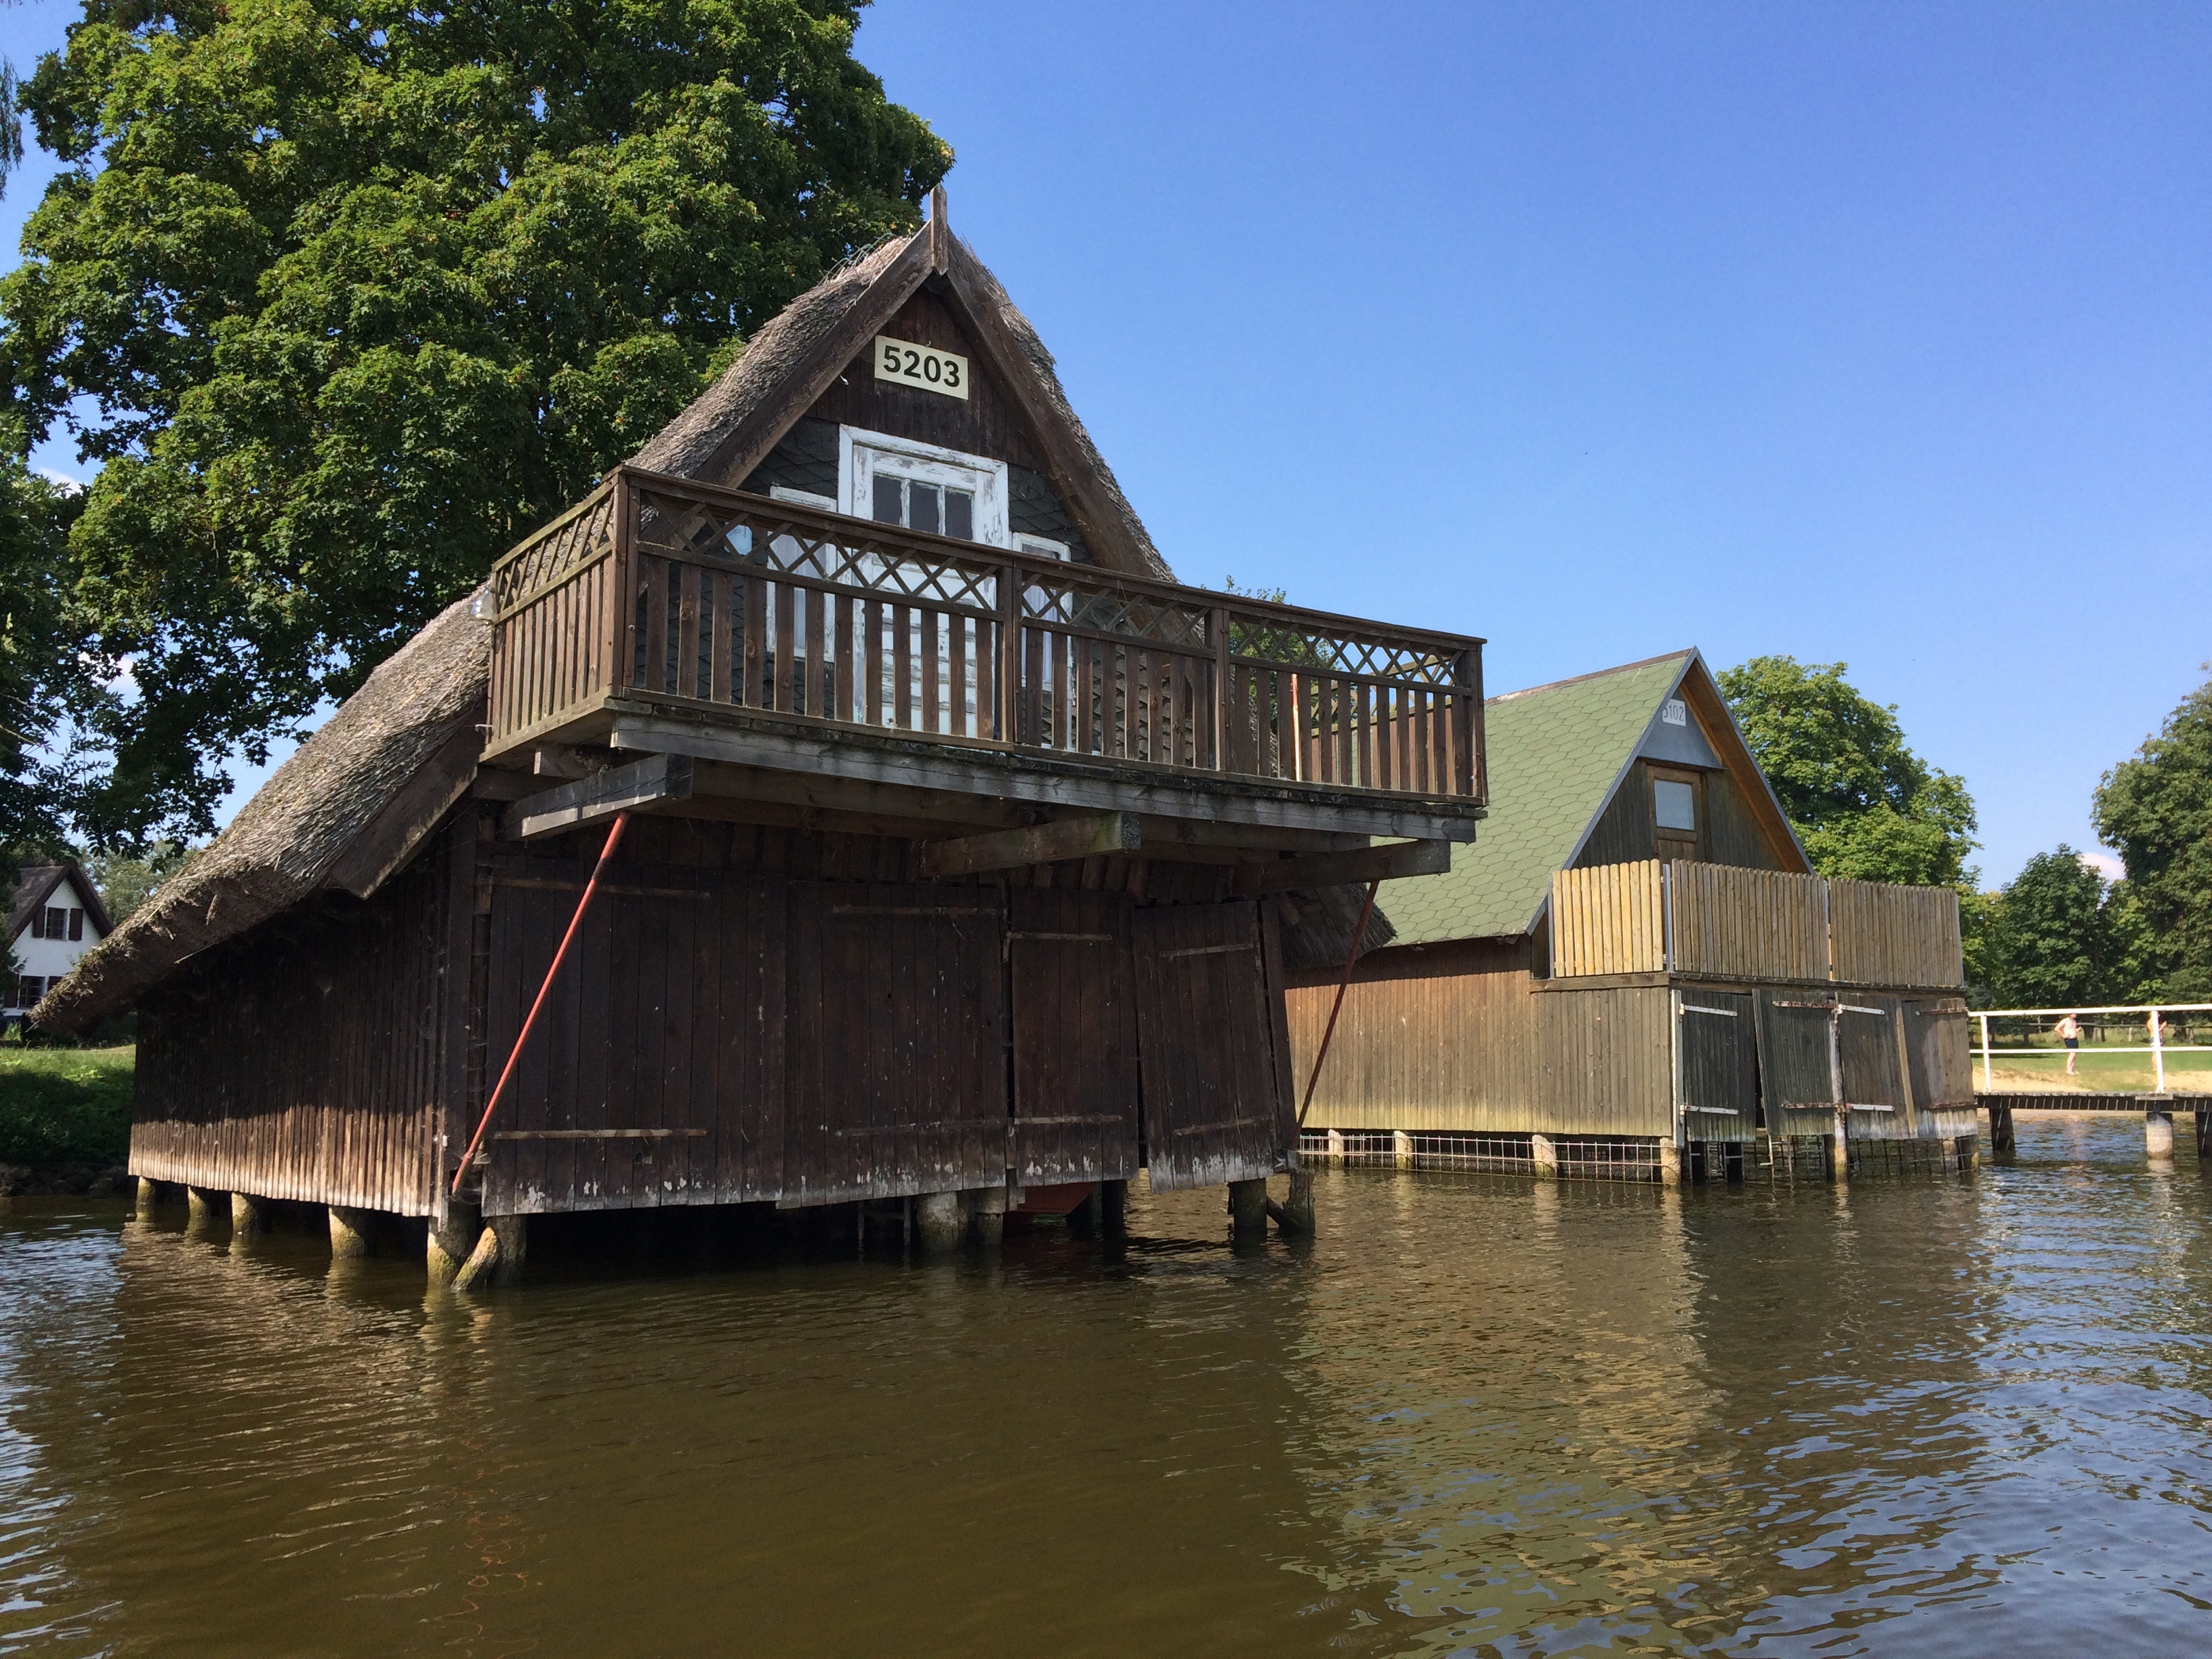
water, architecture, bridge, house, lake, building, home, river, paddle, boathouse, waterway, estate, boat house, m ritz